Maslenica Bridge (D8)

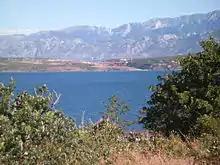
Both Maslenica bridges

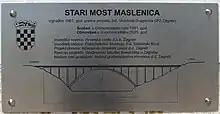
Dedication plaque placed on the bridge

The bridge is long, measured between the abutments, comprising a steel arch supporting a reinforced concrete deck executed as a continuous girder across 17 spans: + 2 x + + 7 x + + 4 x + . The deck structure comprises a grillage consisting of the deck slab with longitudinal girders and cross-girders. The thick reinforced concrete deck slab is supported by the cross-girders set apart and the longitudinal girders set apart and made composite. The bridge piers and spandrel columns comprise hollow square cross-section. Size of the squares (edge) varies depending on height of the piers and columns from 650 mm to 850 mm, except for the columns at the springing which are wide. The arch spans , with an arch rise of . The arch comprises a box cross section and provides a clearance below the bridge.